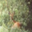
Label: deer